Memorial Hermann Southwest Hospital

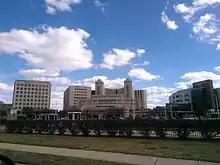
Memorial Hermann Southwest Hospital

In August 2009 the Memorial Hermann Hospital System announced that it planned to sell its Southwest Hospital to the Harris County Hospital District (HCHD), which had plans to make the hospital its third general hospital. David Lopez, the President and CEO of the hospital district, stated that the price was somewhere around $165 million to $185 million. The majority of the medical staff of the Southwest Hospital expressed strong dissatisfaction with the proposal and stated intentions to resign if the sale proceeded. The medical staff leadership and around 200 other doctors signed a petition, unanimously approved at a medical staff meeting on Tuesday August 18, 2009, stating an intent to leave in case of a sale. Residential and community groups in the area around the hospital and Steve Radack, the Harris County commissioner, also opposed the plan.